Turkey (bird)

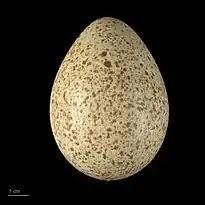
Egg of wild turkey ("Meleagris gallopavo")

The turkey is a large bird in the genus Meleagris, native to North America. There are two extant turkey species: the wild turkey ("Meleagris gallopavo") of eastern and central North America and the ocellated turkey ("Meleagris ocellata") of the Yucatán Peninsula in Mexico. Males of both turkey species have a distinctive fleshy wattle, called a snood, that hangs from the top of the beak. They are among the largest birds in their ranges. As with many large ground-feeding birds (order Galliformes), the male is bigger and much more colorful than the female.